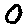
Label: 0